H.N. Werkman College

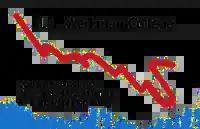
Logo of the H.N. Werkman College

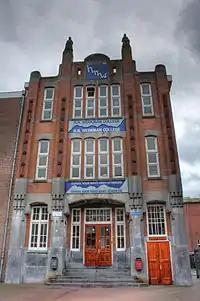
The front of the main building of the H.N. Werkman College

H.N. Werkman College is a Dutch High School in the city of Groningen. The school is named after the Dutch artist, typographer and printer Hendrik Nicolaas Werkman. The school is divided over four buildings: Stadslyceum, Dalton, Kluiverboom and Vinkenstraat. In 2006 the school had 1352 students and 130 employees. The current rector of the H.N. Werkmancollege is C. Japenga.